Loosdorf

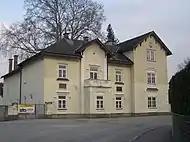
The house in Loosdorf where the Ledóchowski family lived from 1862 until 1874

In 1862 Anthoni Halka Ledóchowski built a manor house in Loosdorf, where he moved, together with his family. In 1863 Mary Theresa was born in this house. Then followed Julia (later called Ursula, after becoming a nun), then Wlodimir, Mary, Ernestine, Frances and Ignatius. Two others died soon after their birth.